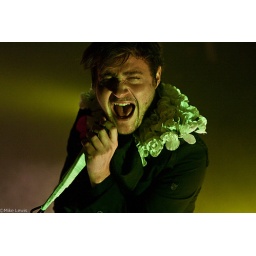
Kids in glass houses headlining Cardiff University on November 14th